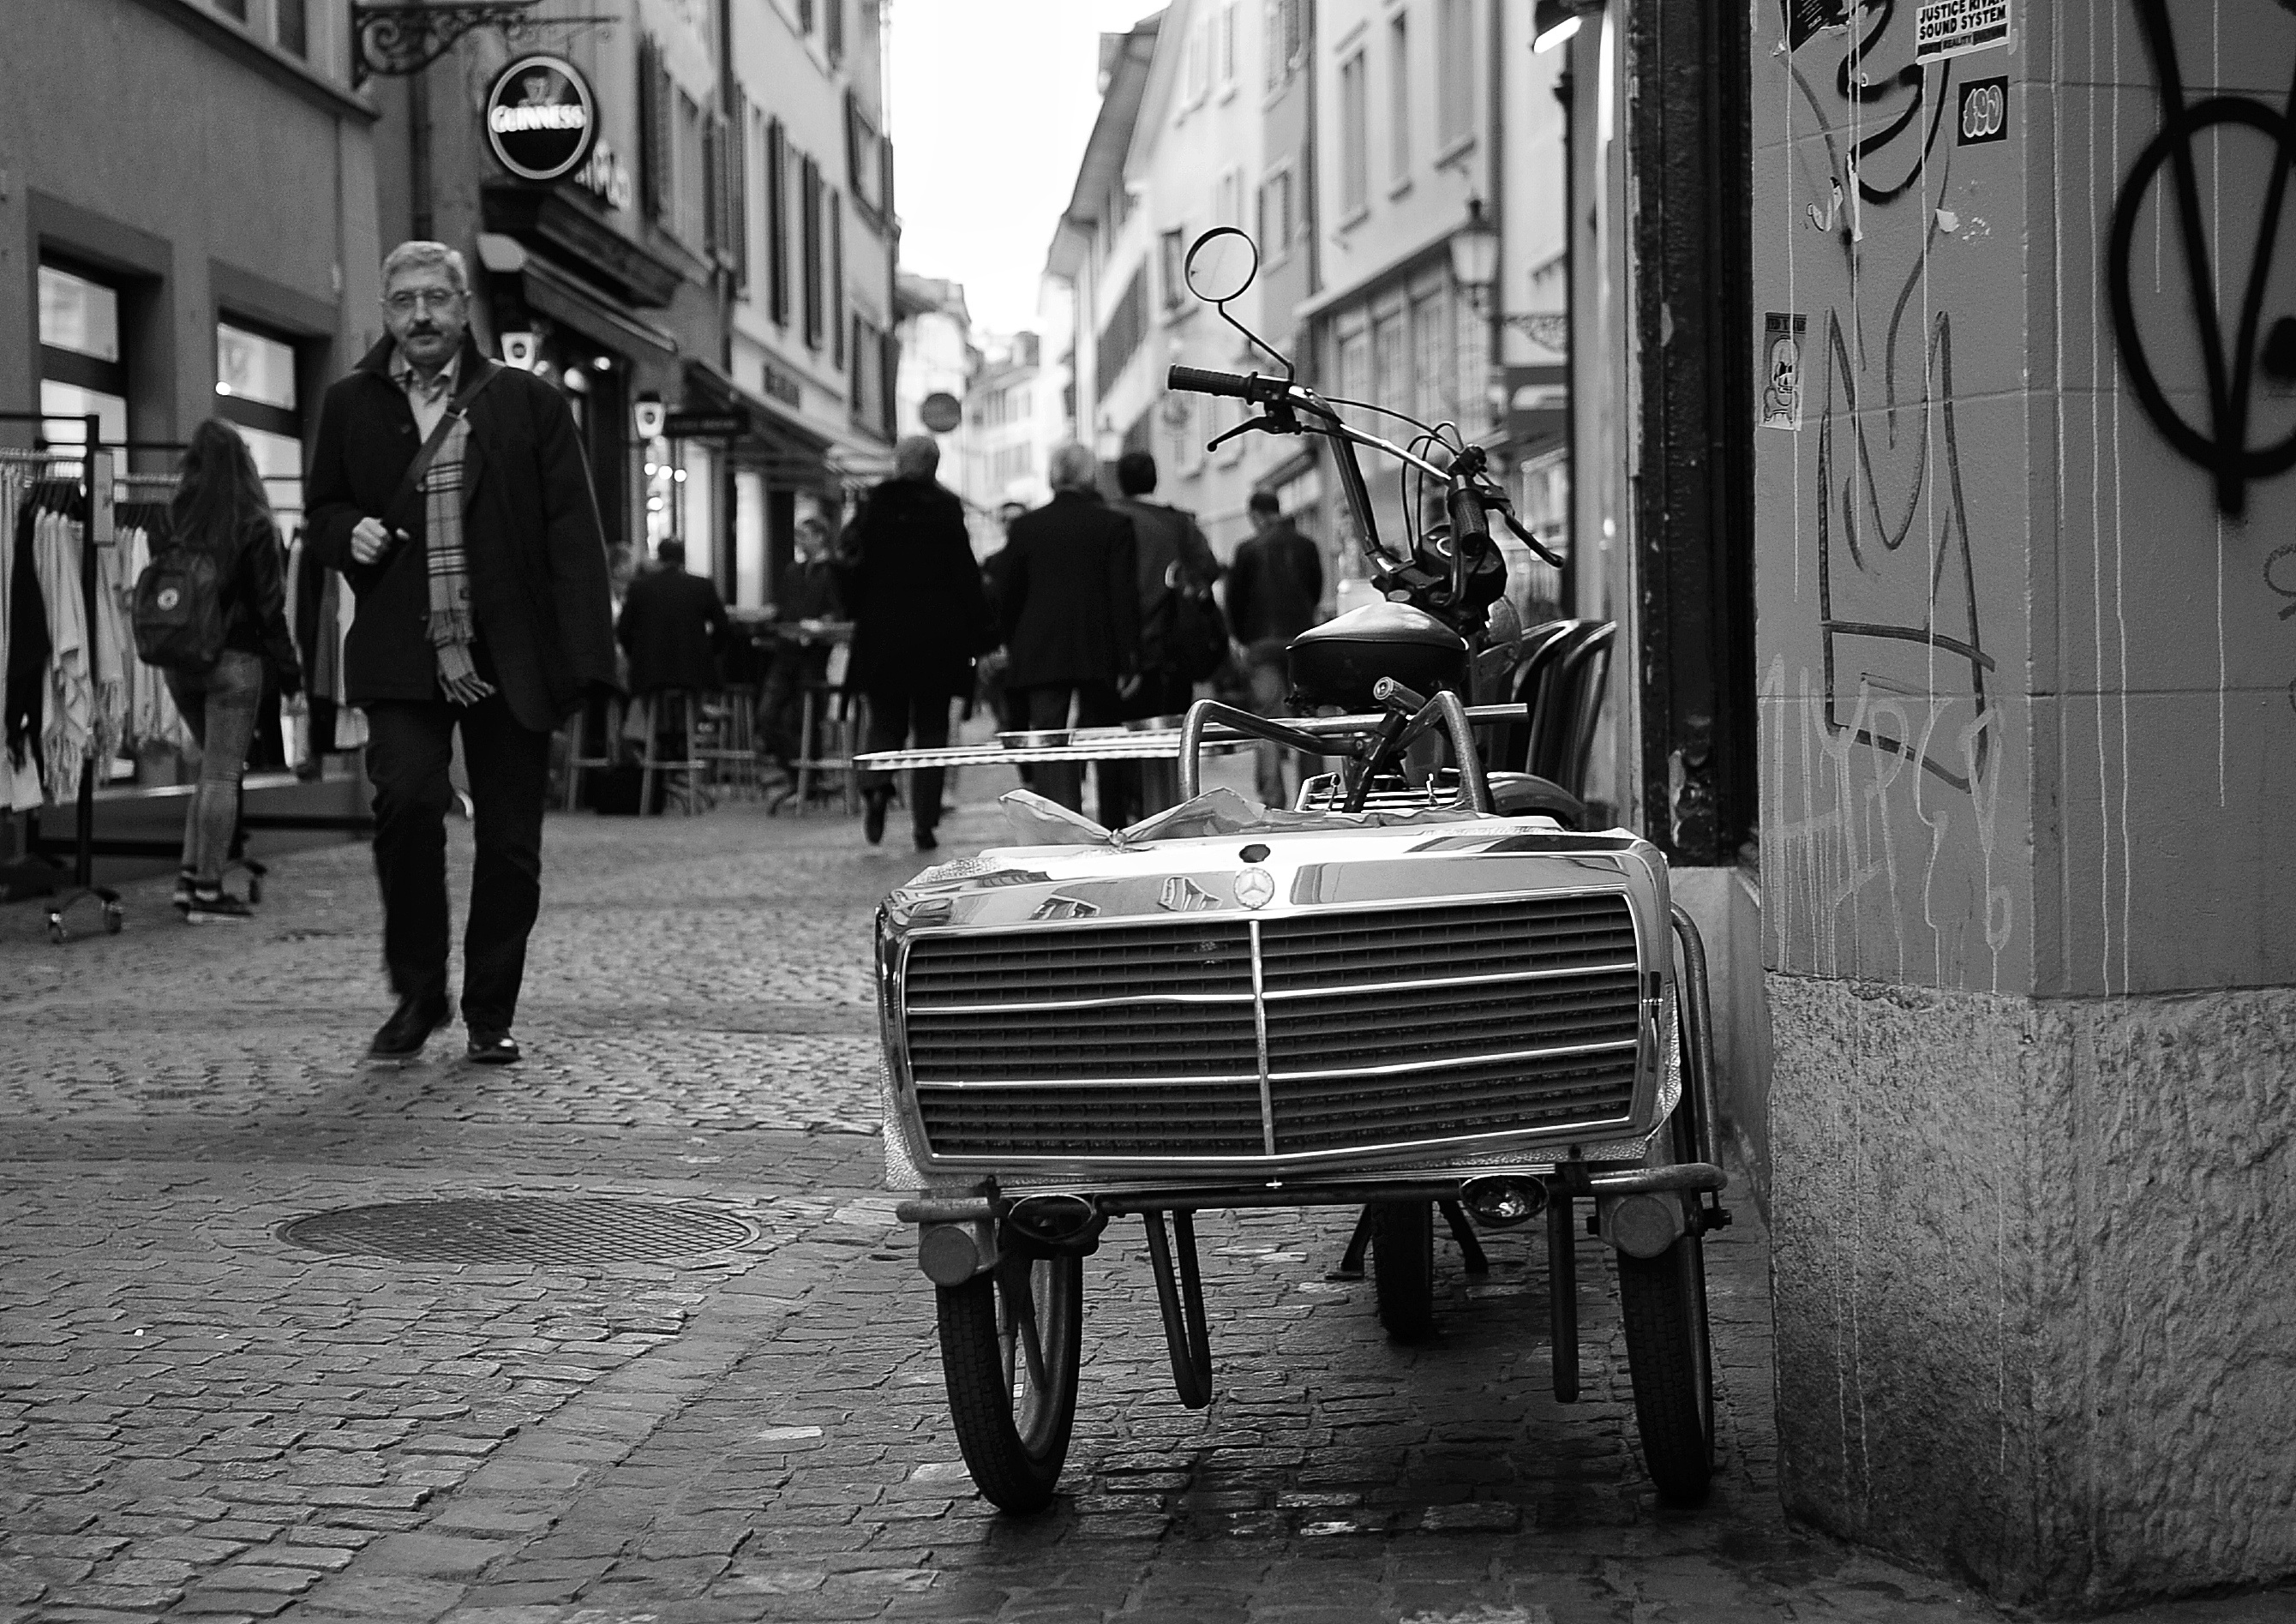
pedestrian, black and white, people, road, white, street, photography, alley, city, urban, vehicle, color, nikon, black, monochrome, streetphotography, flickr, bw, blackandwhite, mercedesbenz, infrastructure, swiss, photograph, snapshot, streetart, schweiz, switzerland, strasse, zurich, blancoynegro, mercedes, schwarzundweiss, streetscene, monochrom, streetpix, thomas8047, onthestreets, d300s, streetphotographer, streetartstreetlife, 175528, niederdorf, benz, z ri, d rfli, kreis1, urban area, monochrome photography, film noir, single lens reflex camera, nonbuilding structure